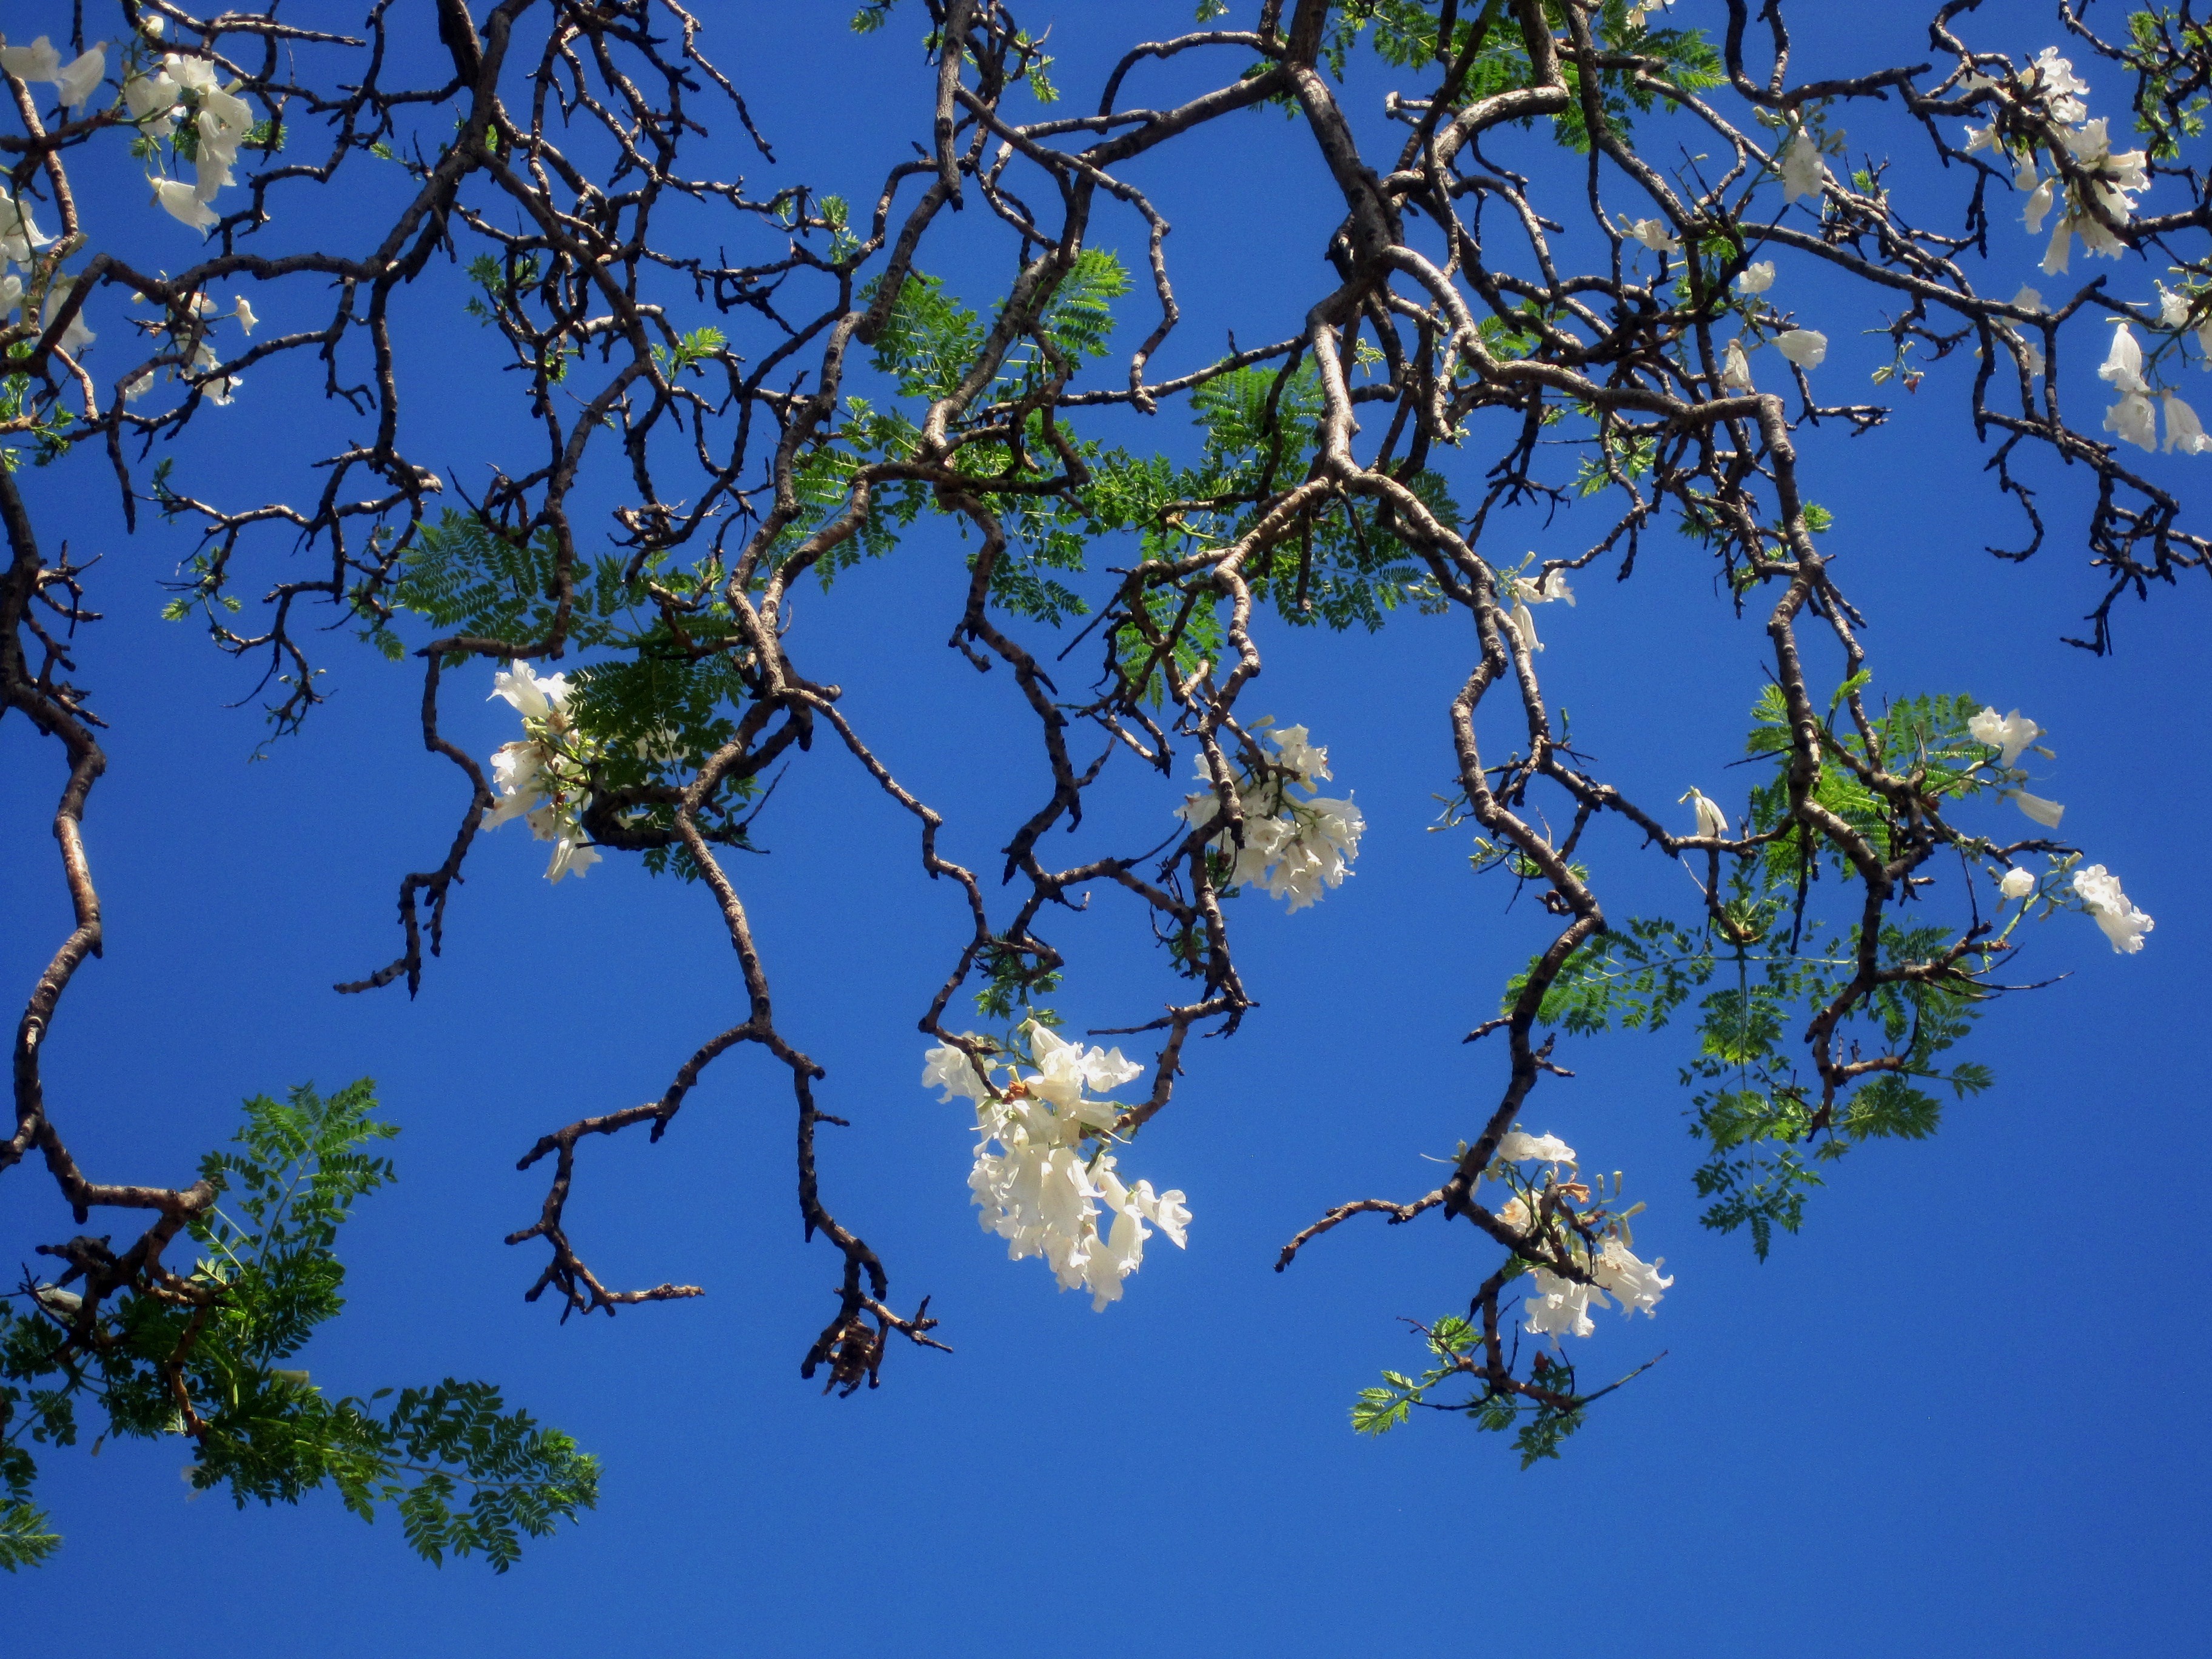
tree, nature, branch, blossom, plant, sky, white, sunlight, leaf, flower, botany, blue, flora, flowers, woody plant, jakaranda